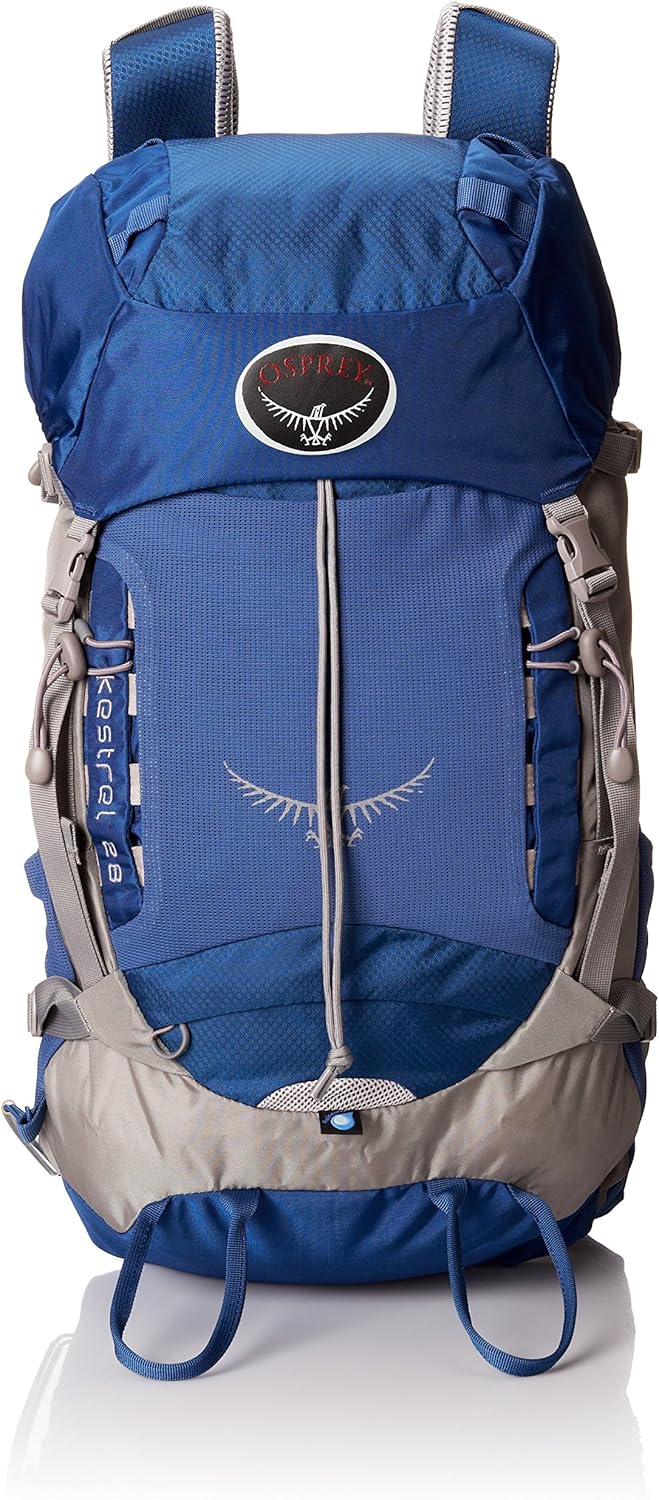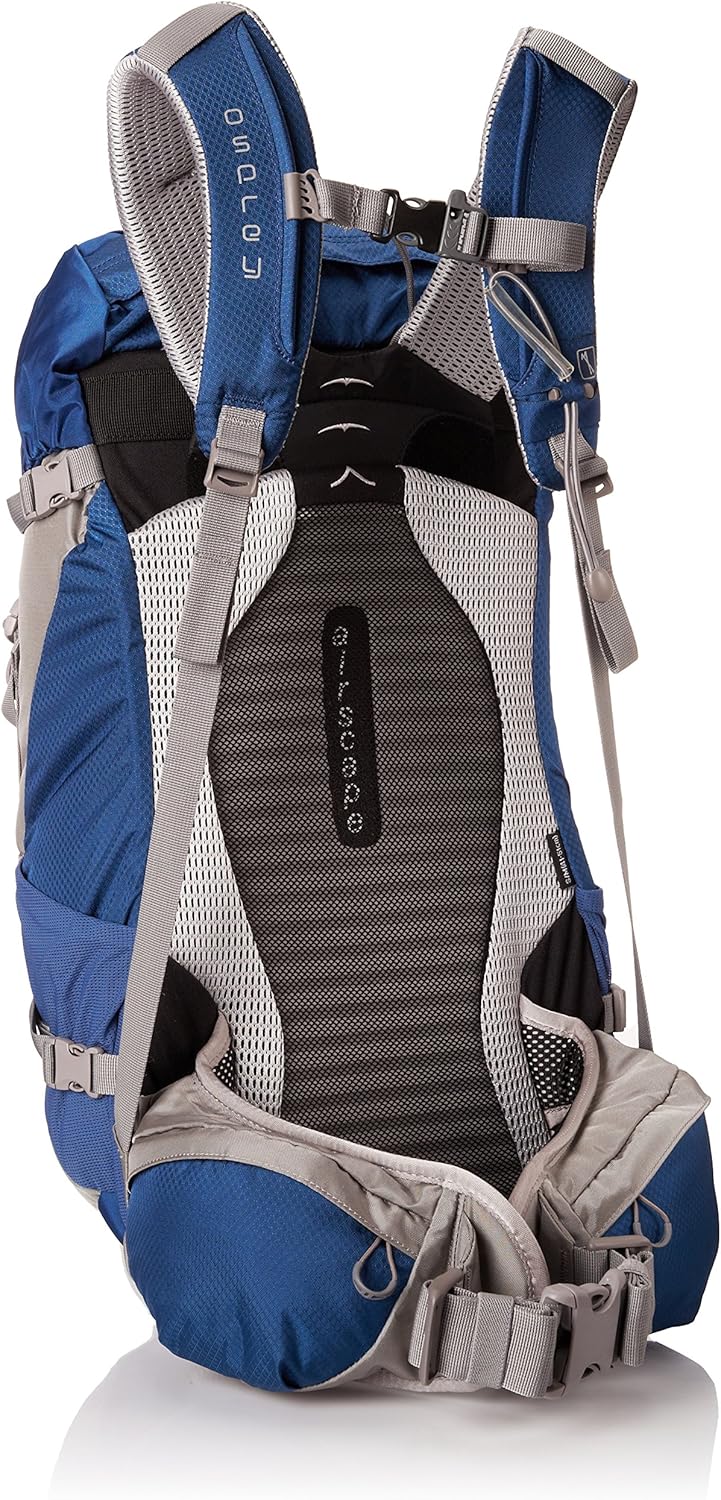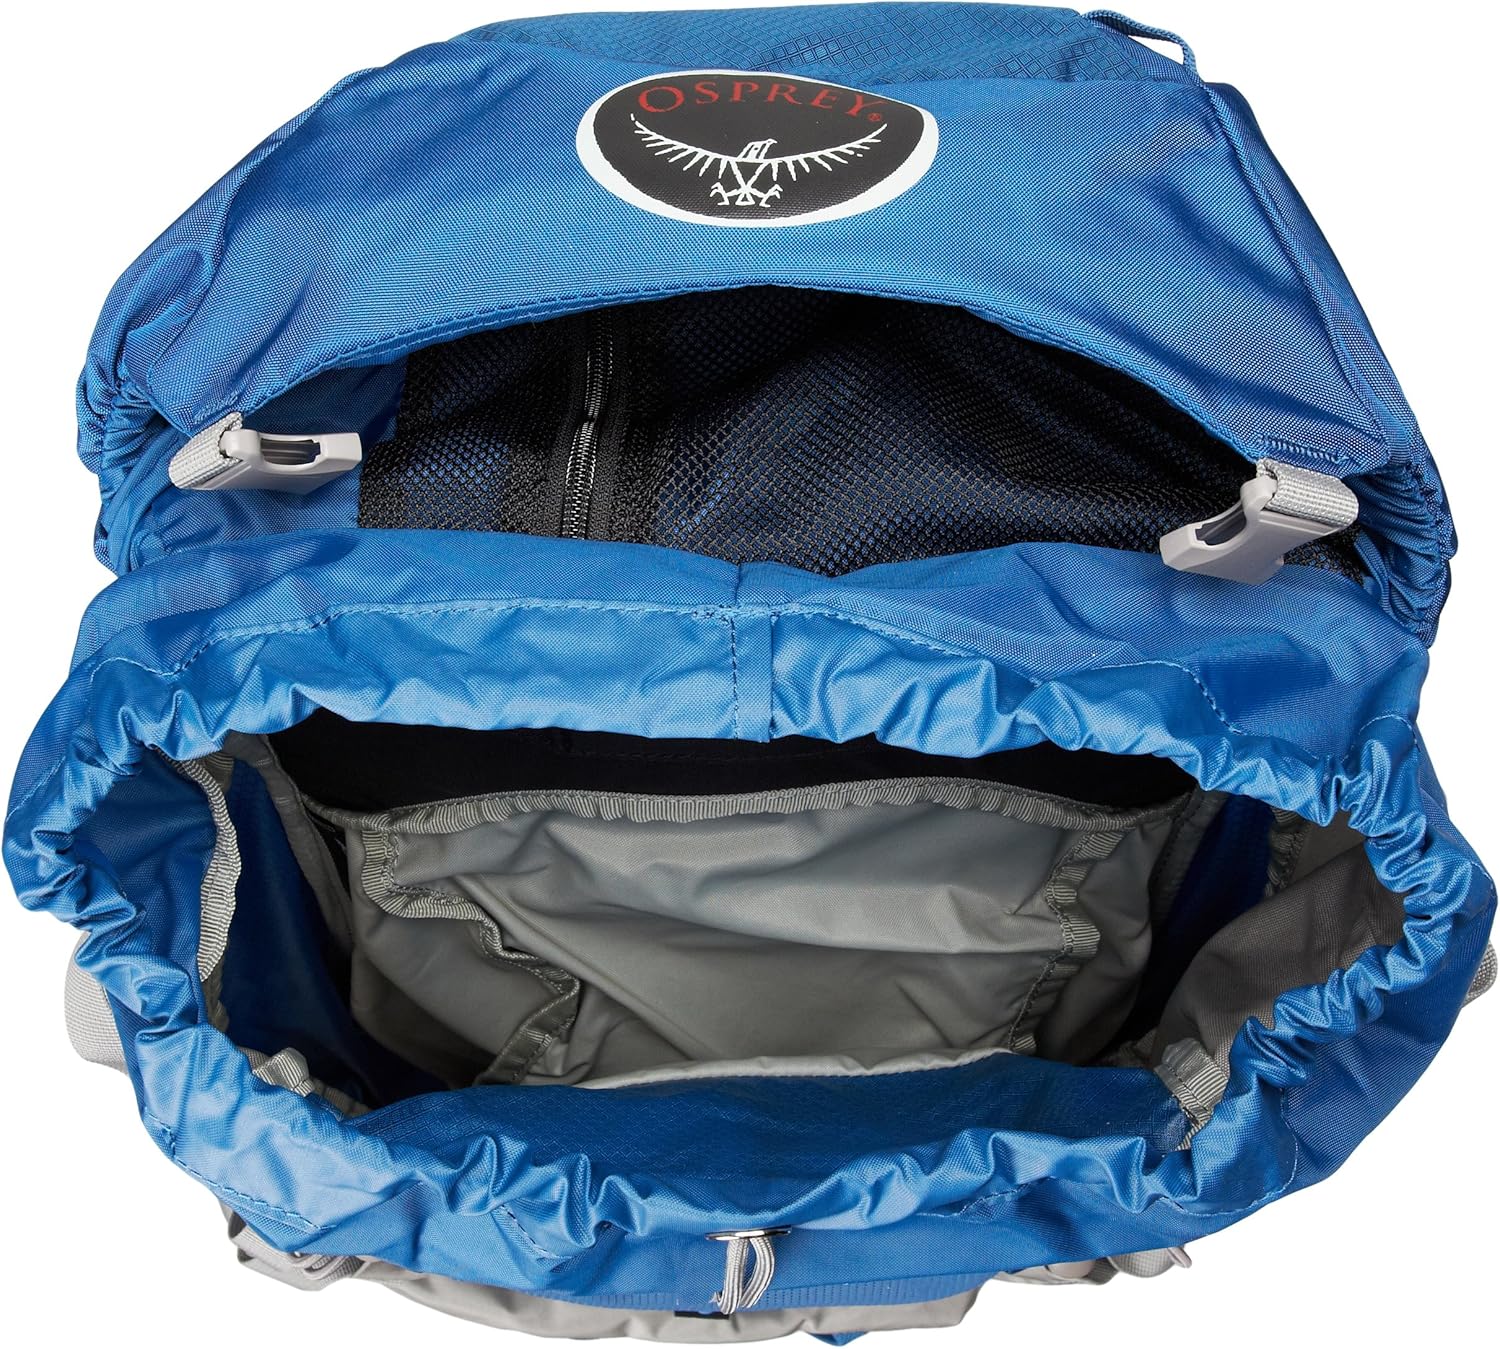
Osprey Packs Kestrel 28 Backpack
Category: Sports & Outdoors
The Kestrel 28 is a streamlined, clean pack with an attractive all-around feature set. A fixed top pocket with top loading design keeps gear organized efficiently. Two torso sizes and an adjustable harness provide custom fit.
Features: Unique Stow-On-The-Go trekking pole attachment | Stretch lycra mesh front and side pockets | Integrated raincover | Hydration compatible | Front daisies with bungee tie offs